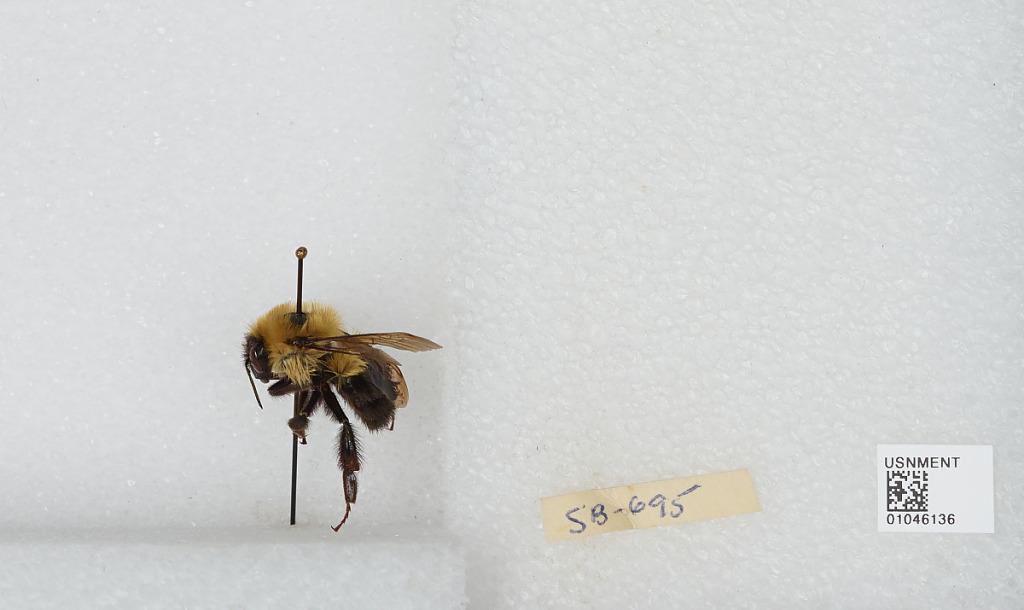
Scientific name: Bombus sp.